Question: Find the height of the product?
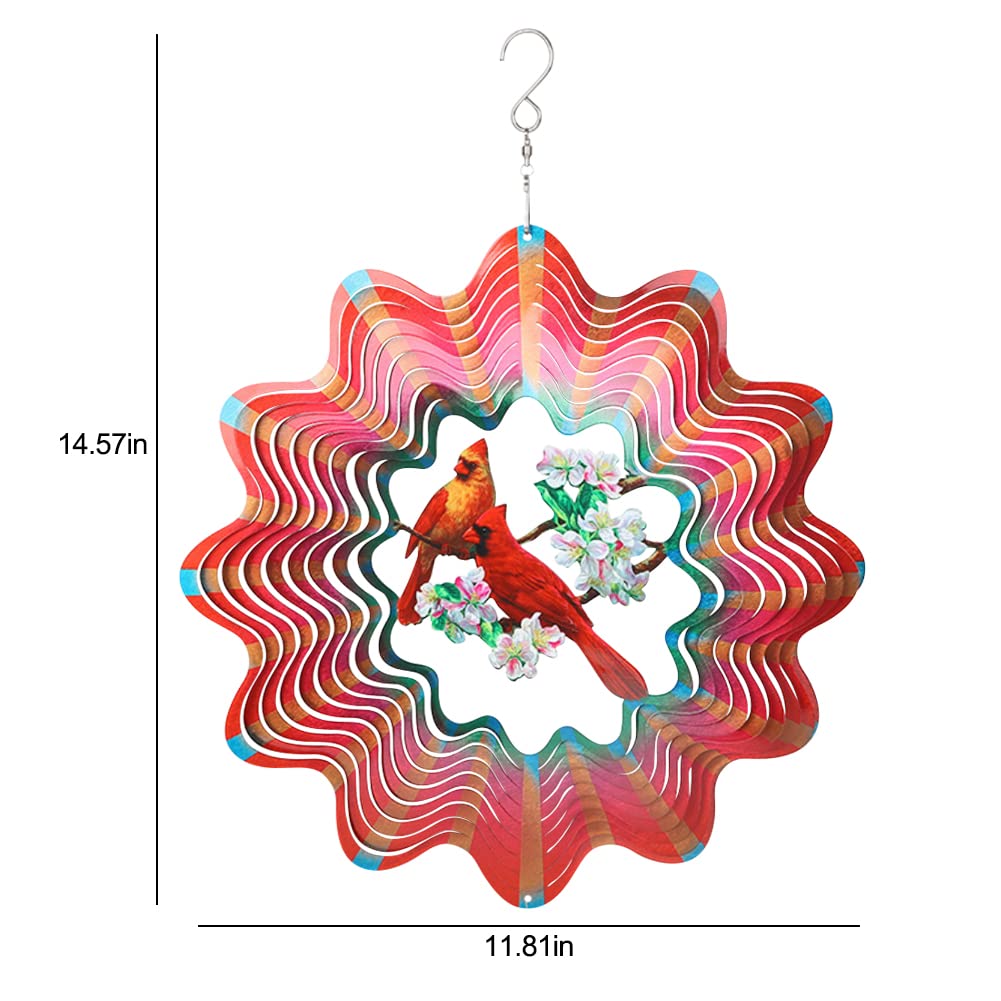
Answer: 14.57 inch